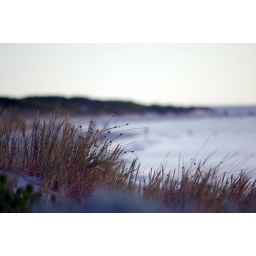
Coastal grass in the sand dunes